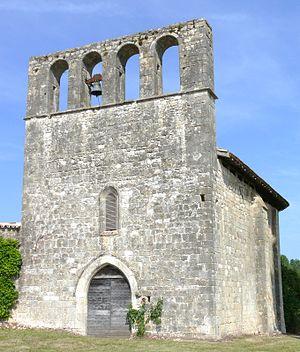
Laussou - Eglise Saint-Pierre - Ensemble
L'église Saint-Pierre est une église catholique située à Laussou, en France.
Laussou est une commune du Sud-Ouest de la France, située dans le département de Lot-et-Garonne.
Cet article recense une partie des monuments historiques de Lot-et-Garonne, en France.